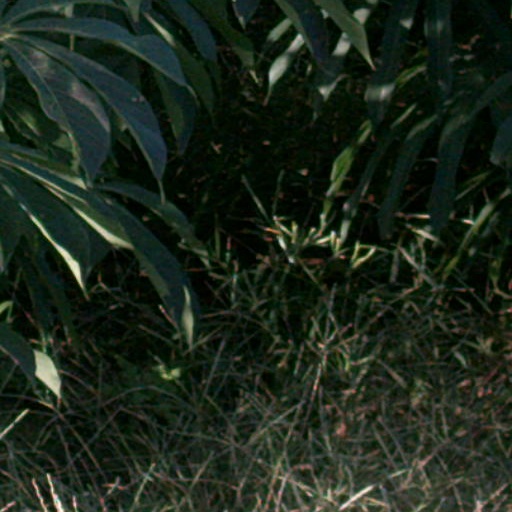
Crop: cassava